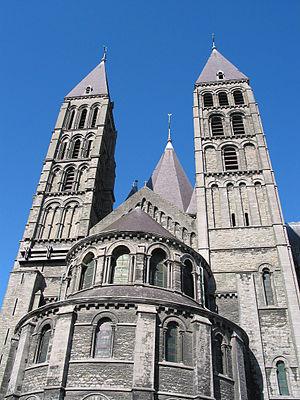
Tournai (Belgique), les cinq tours romanes de la cathédrale Notre-Dame (XIIe siècle).
La Wallonie est une région culturelle et historique occupant le sud de la Belgique. Elle appartient principalement au domaine linguistique roman, par opposition au domaine linguistique germanique du nord. Ce concept de « terre romane » dont le nom a été inventé en 1886 est la base des revendications du mouvement wallon. Elle se concrétise politiquement par la création en 1970 de la région de langue française et de la Région wallonne qui deviendra en 1980 l'institution politique gouvernant la Wallonie. Elle a pour capitale Namur.